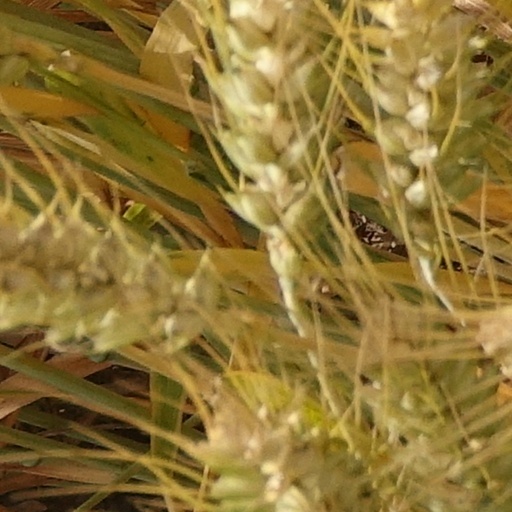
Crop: wheat